Nicole Moreno

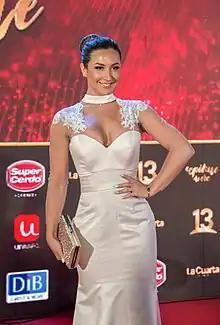

Nicole Andrea Moreno (born 22 August 1987), also known as Luli and Luli Love, is a Chilean model, dancer, panelist, fitness influencer and bodybuilder.